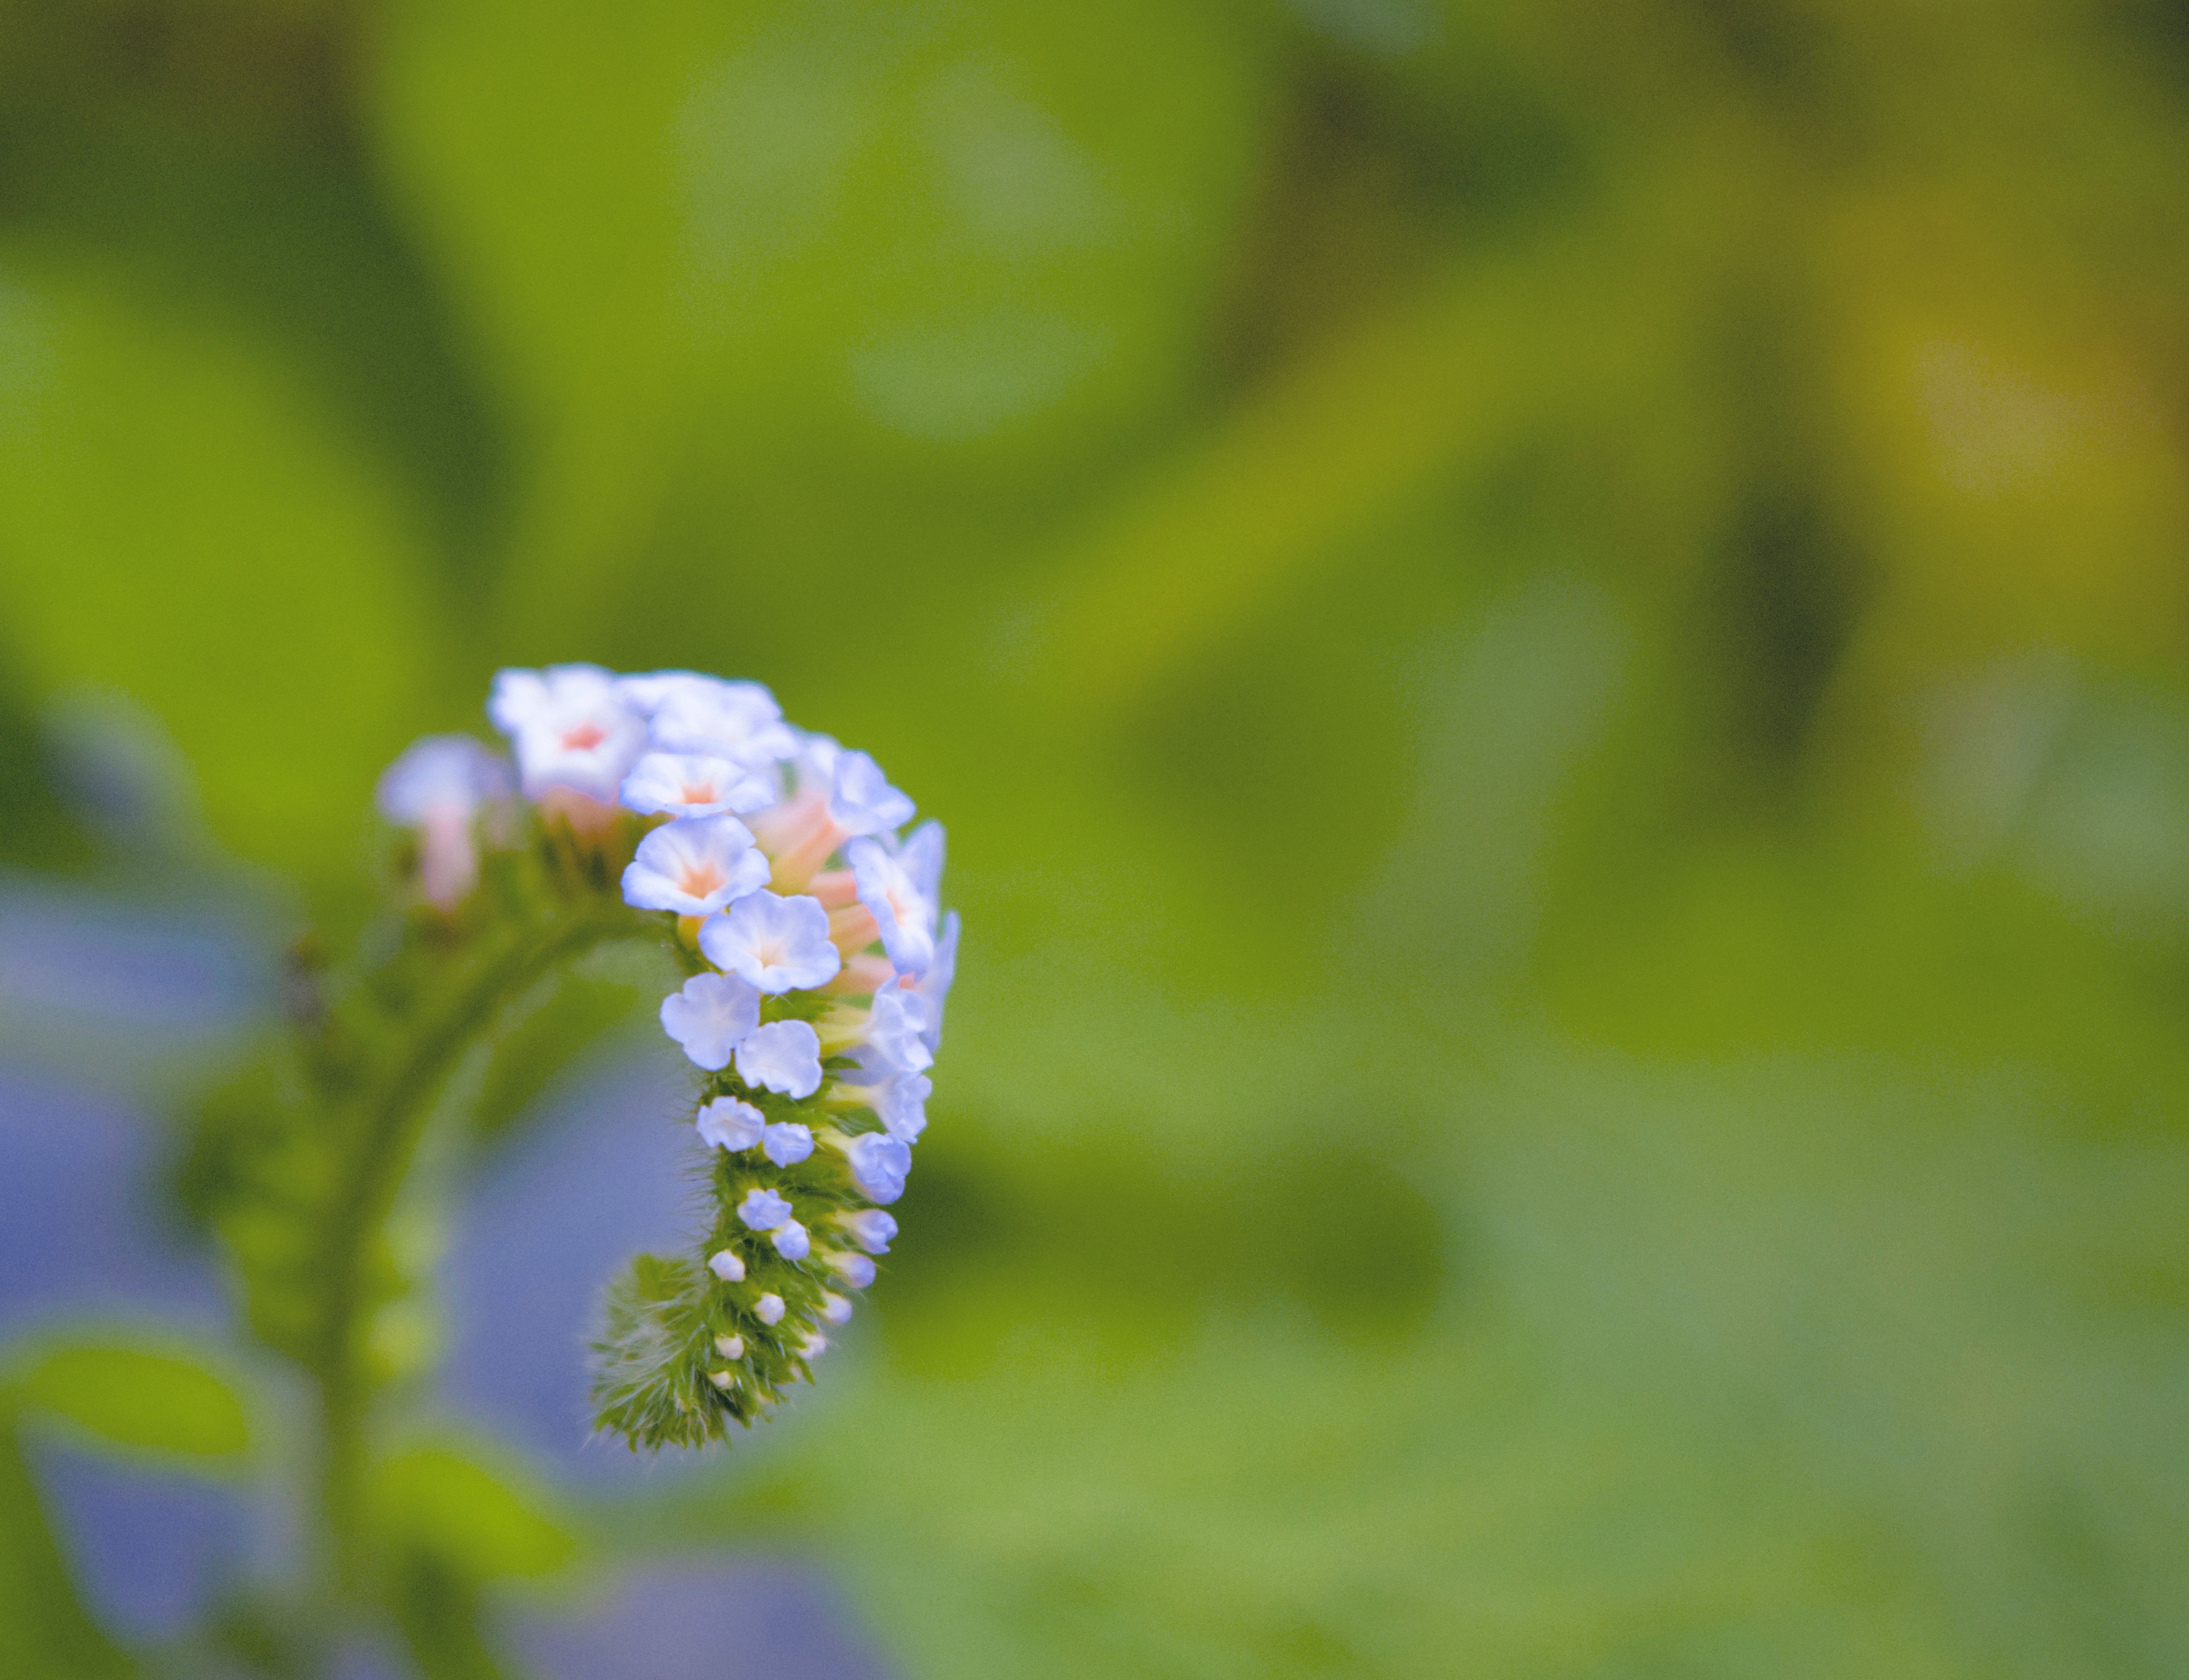
nature, grass, blossom, plant, photography, leaf, flower, pollen, green, insect, botany, flora, invertebrate, wildflower, close up, macro photography, flowering plant, plant stem, land plant